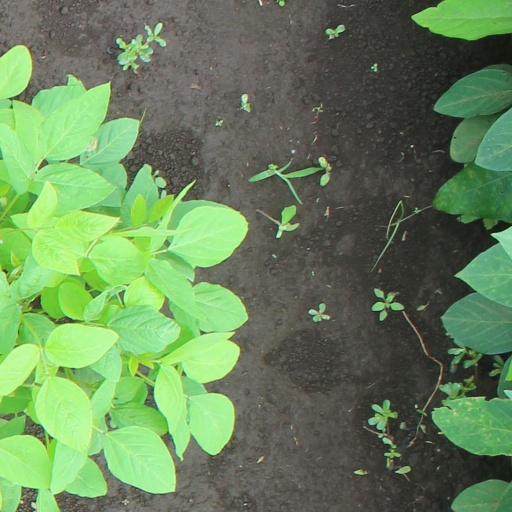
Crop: soybean